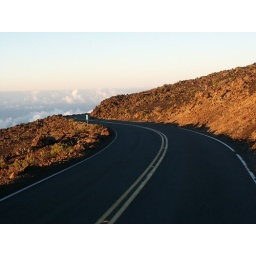
roads above clouds 3